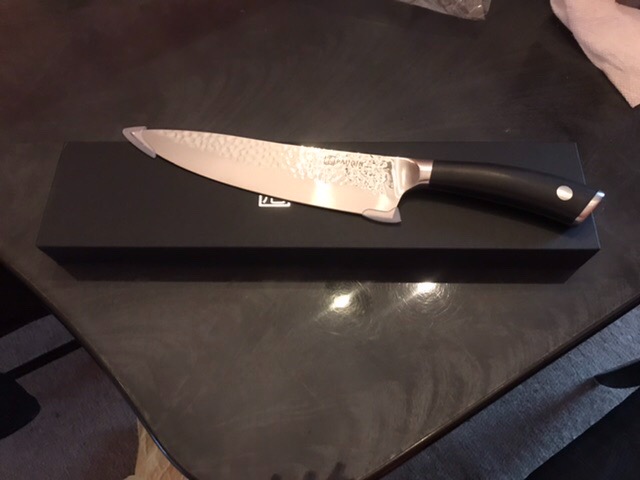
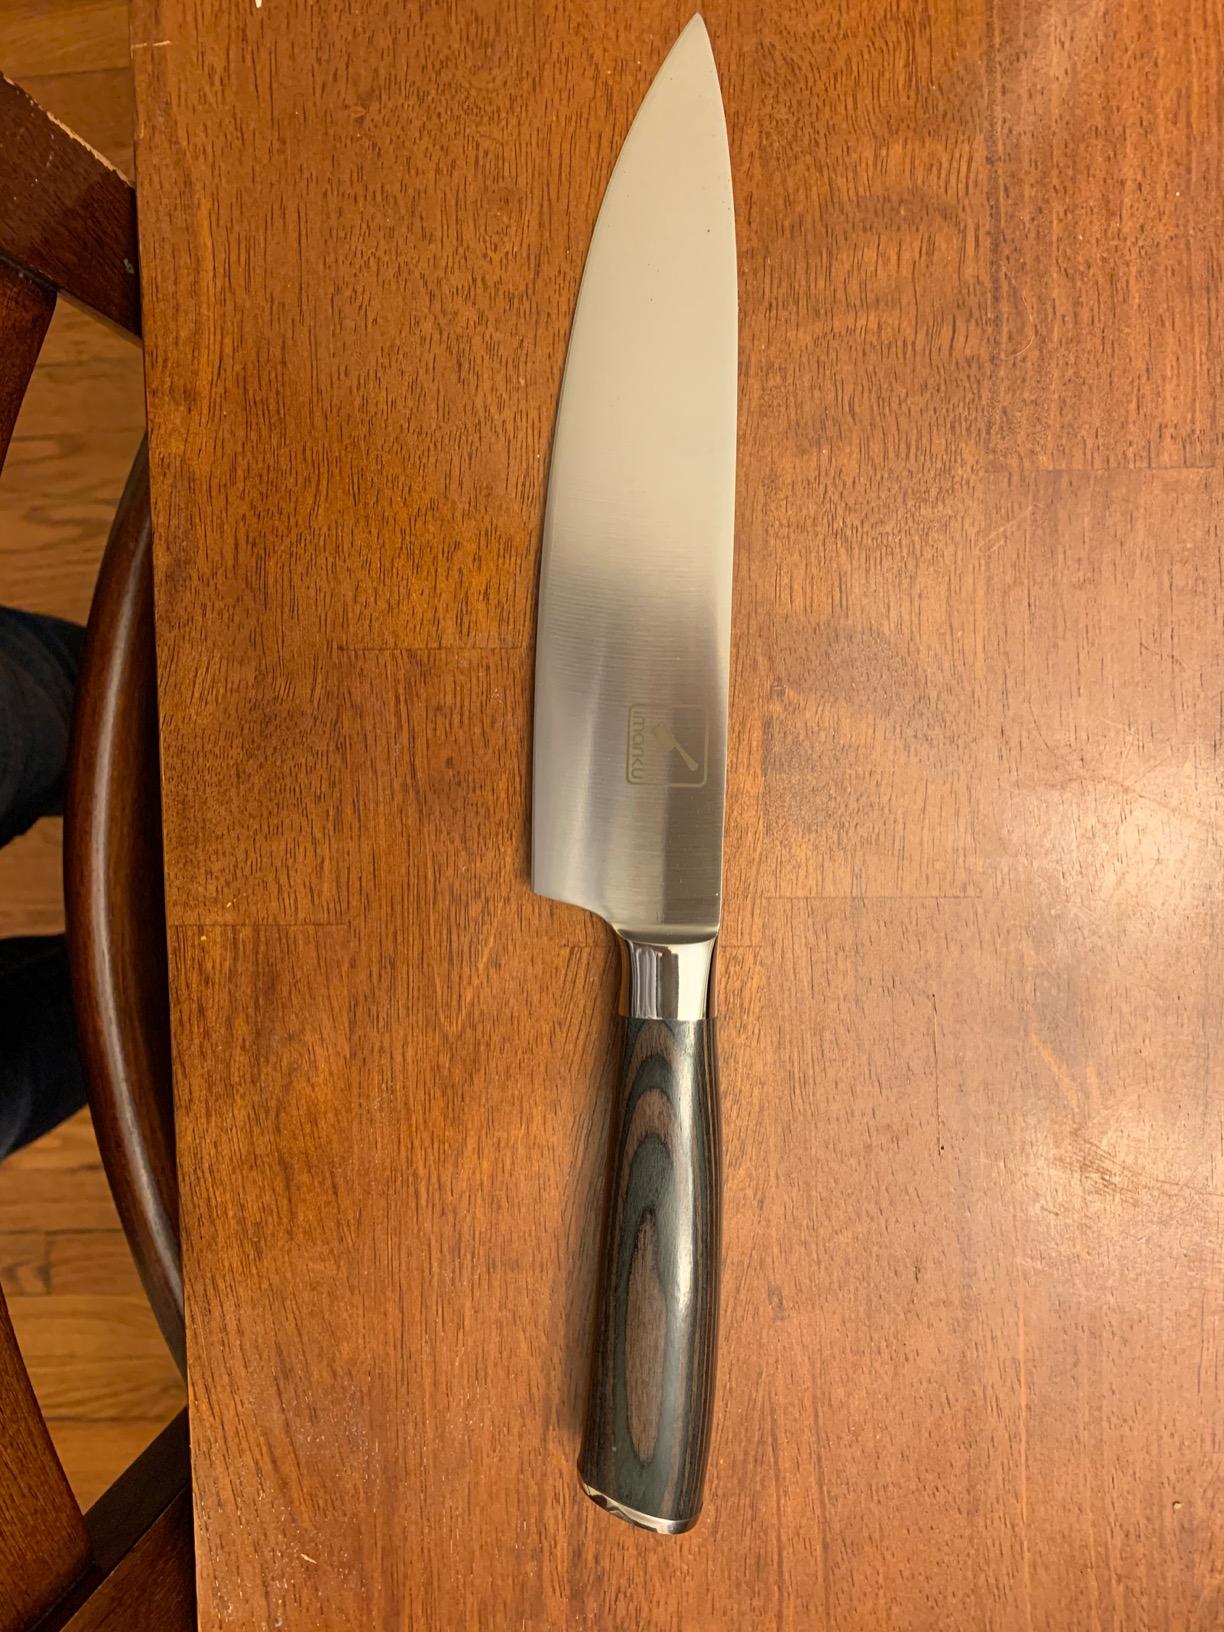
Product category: items_knife
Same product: no